Semi-Tough

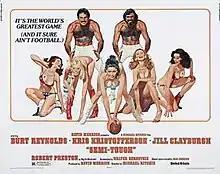
film poster by Robert McGinnis

Semi-Tough is a 1977 American sports comedy film directed by Michael Ritchie and starring Burt Reynolds, Kris Kristofferson, Jill Clayburgh, Robert Preston, Lotte Lenya, and Bert Convy. It is set in the world of American professional football.